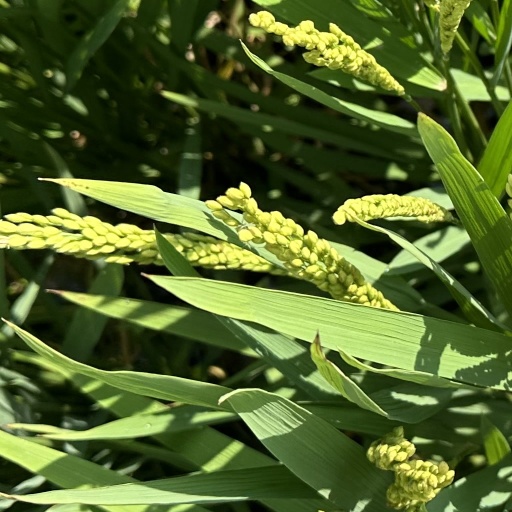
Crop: rice